George Gordon Hoskins

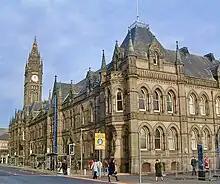
Middlesbrough Town Hall

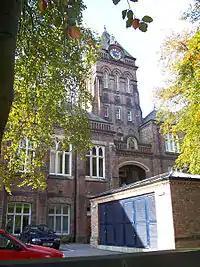
Queen Elizabeth Grammar School

George Gordon Hoskins FRIBA (28 October 1837 – 11 December 1911), was an English architect responsible for the design of several public buildings in the North East of England. His works include many large and important buildings - mansions, banks, hotels, hospitals, libraries, and schools.